Mattia Vitale

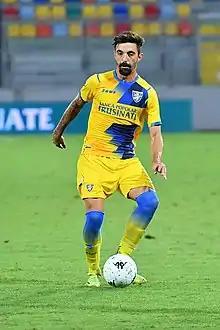
Vitale with Frosinone in 2021

Mattia Vitale (born 1 October 1997) is an Italian professional footballer who plays as a midfielder for club Vicenza.